The Cloisters

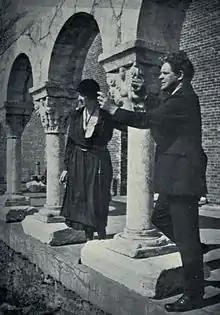
George Barnard and Clare Sheridan at his cloister in New York City, 1921

Barnard was primarily interested in the abbeys and churches founded by monastic orders from the 12th century. Following centuries of pillage and destruction during wars and revolutions, stones from many of these buildings were reused by local populations. A pioneer in seeing the value in such artifacts, Barnard was often met with hostility from local and governmental groups. Yet he was an astute negotiator who had the advantage of a professional sculptor's eye for superior stone carving, and by 1907 he had built a high-quality collection at relatively low cost. Reputedly he paid $25,000 for the Trie buildings, $25,000 for the Bonnefort and $100,000 for the Cuxa cloisters. His success led him to adopt a somewhat romantic view of himself. He recalled bicycling across the French countryside and unearthing fallen and long-forgotten Gothic masterworks along the way. He claimed to have found the tomb effigy of Jean d'Alluye face down, in use as a bridge over a small stream. By 1914 he had gathered enough artifacts to open a gallery in Manhattan.